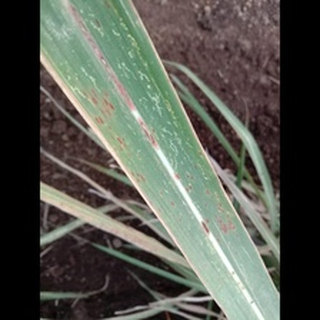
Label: sugarcane_rust